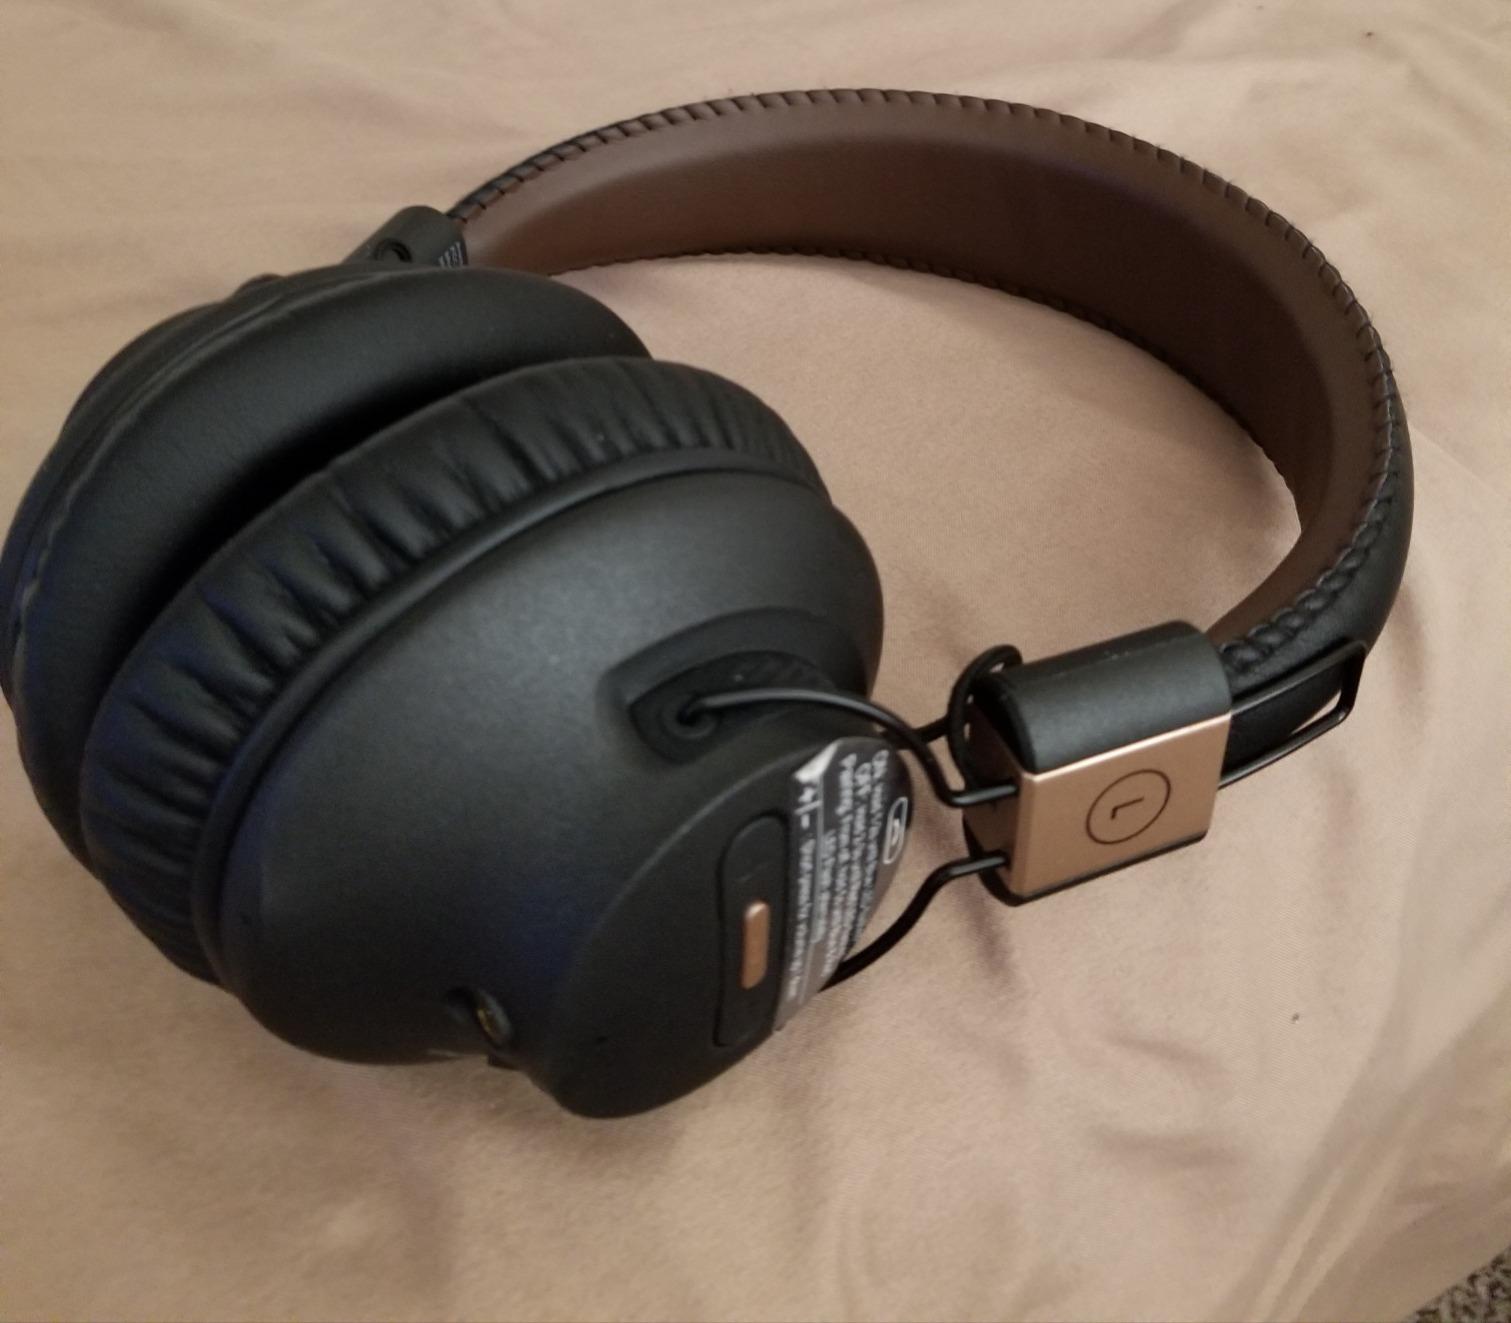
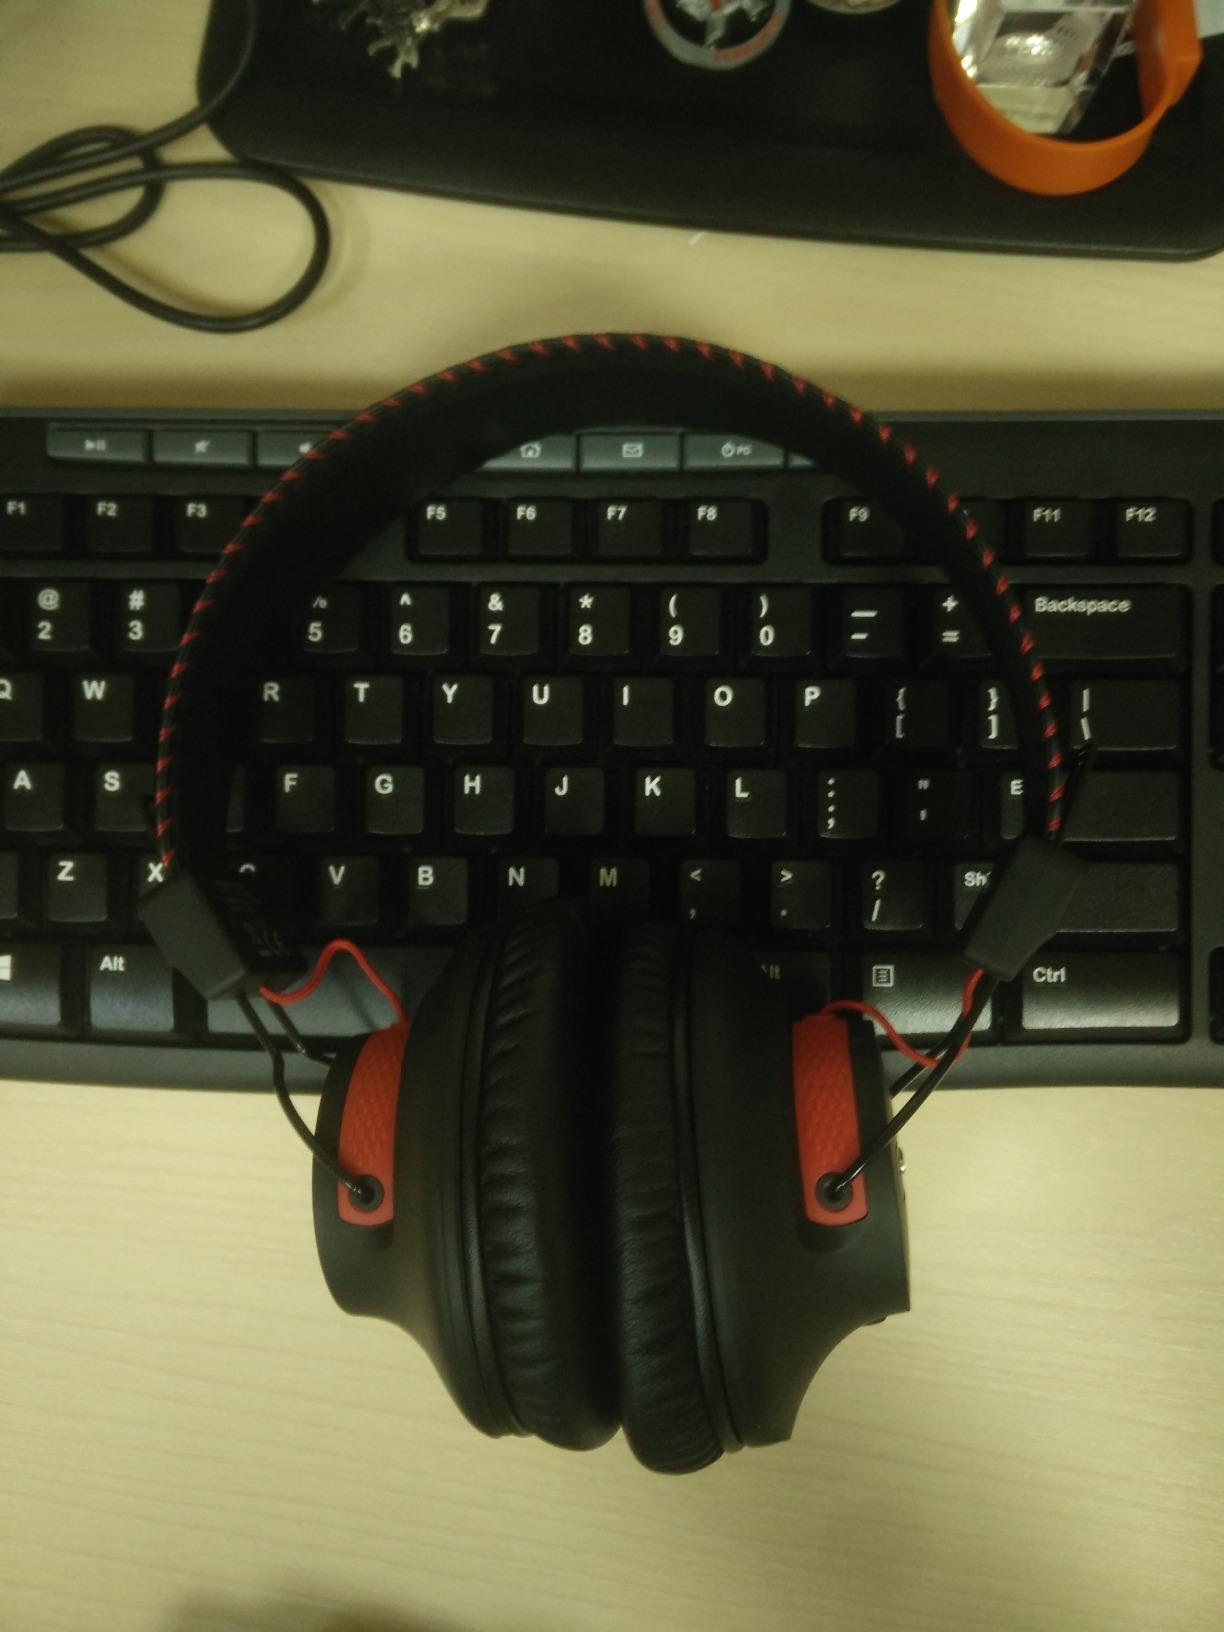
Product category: headphones
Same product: no